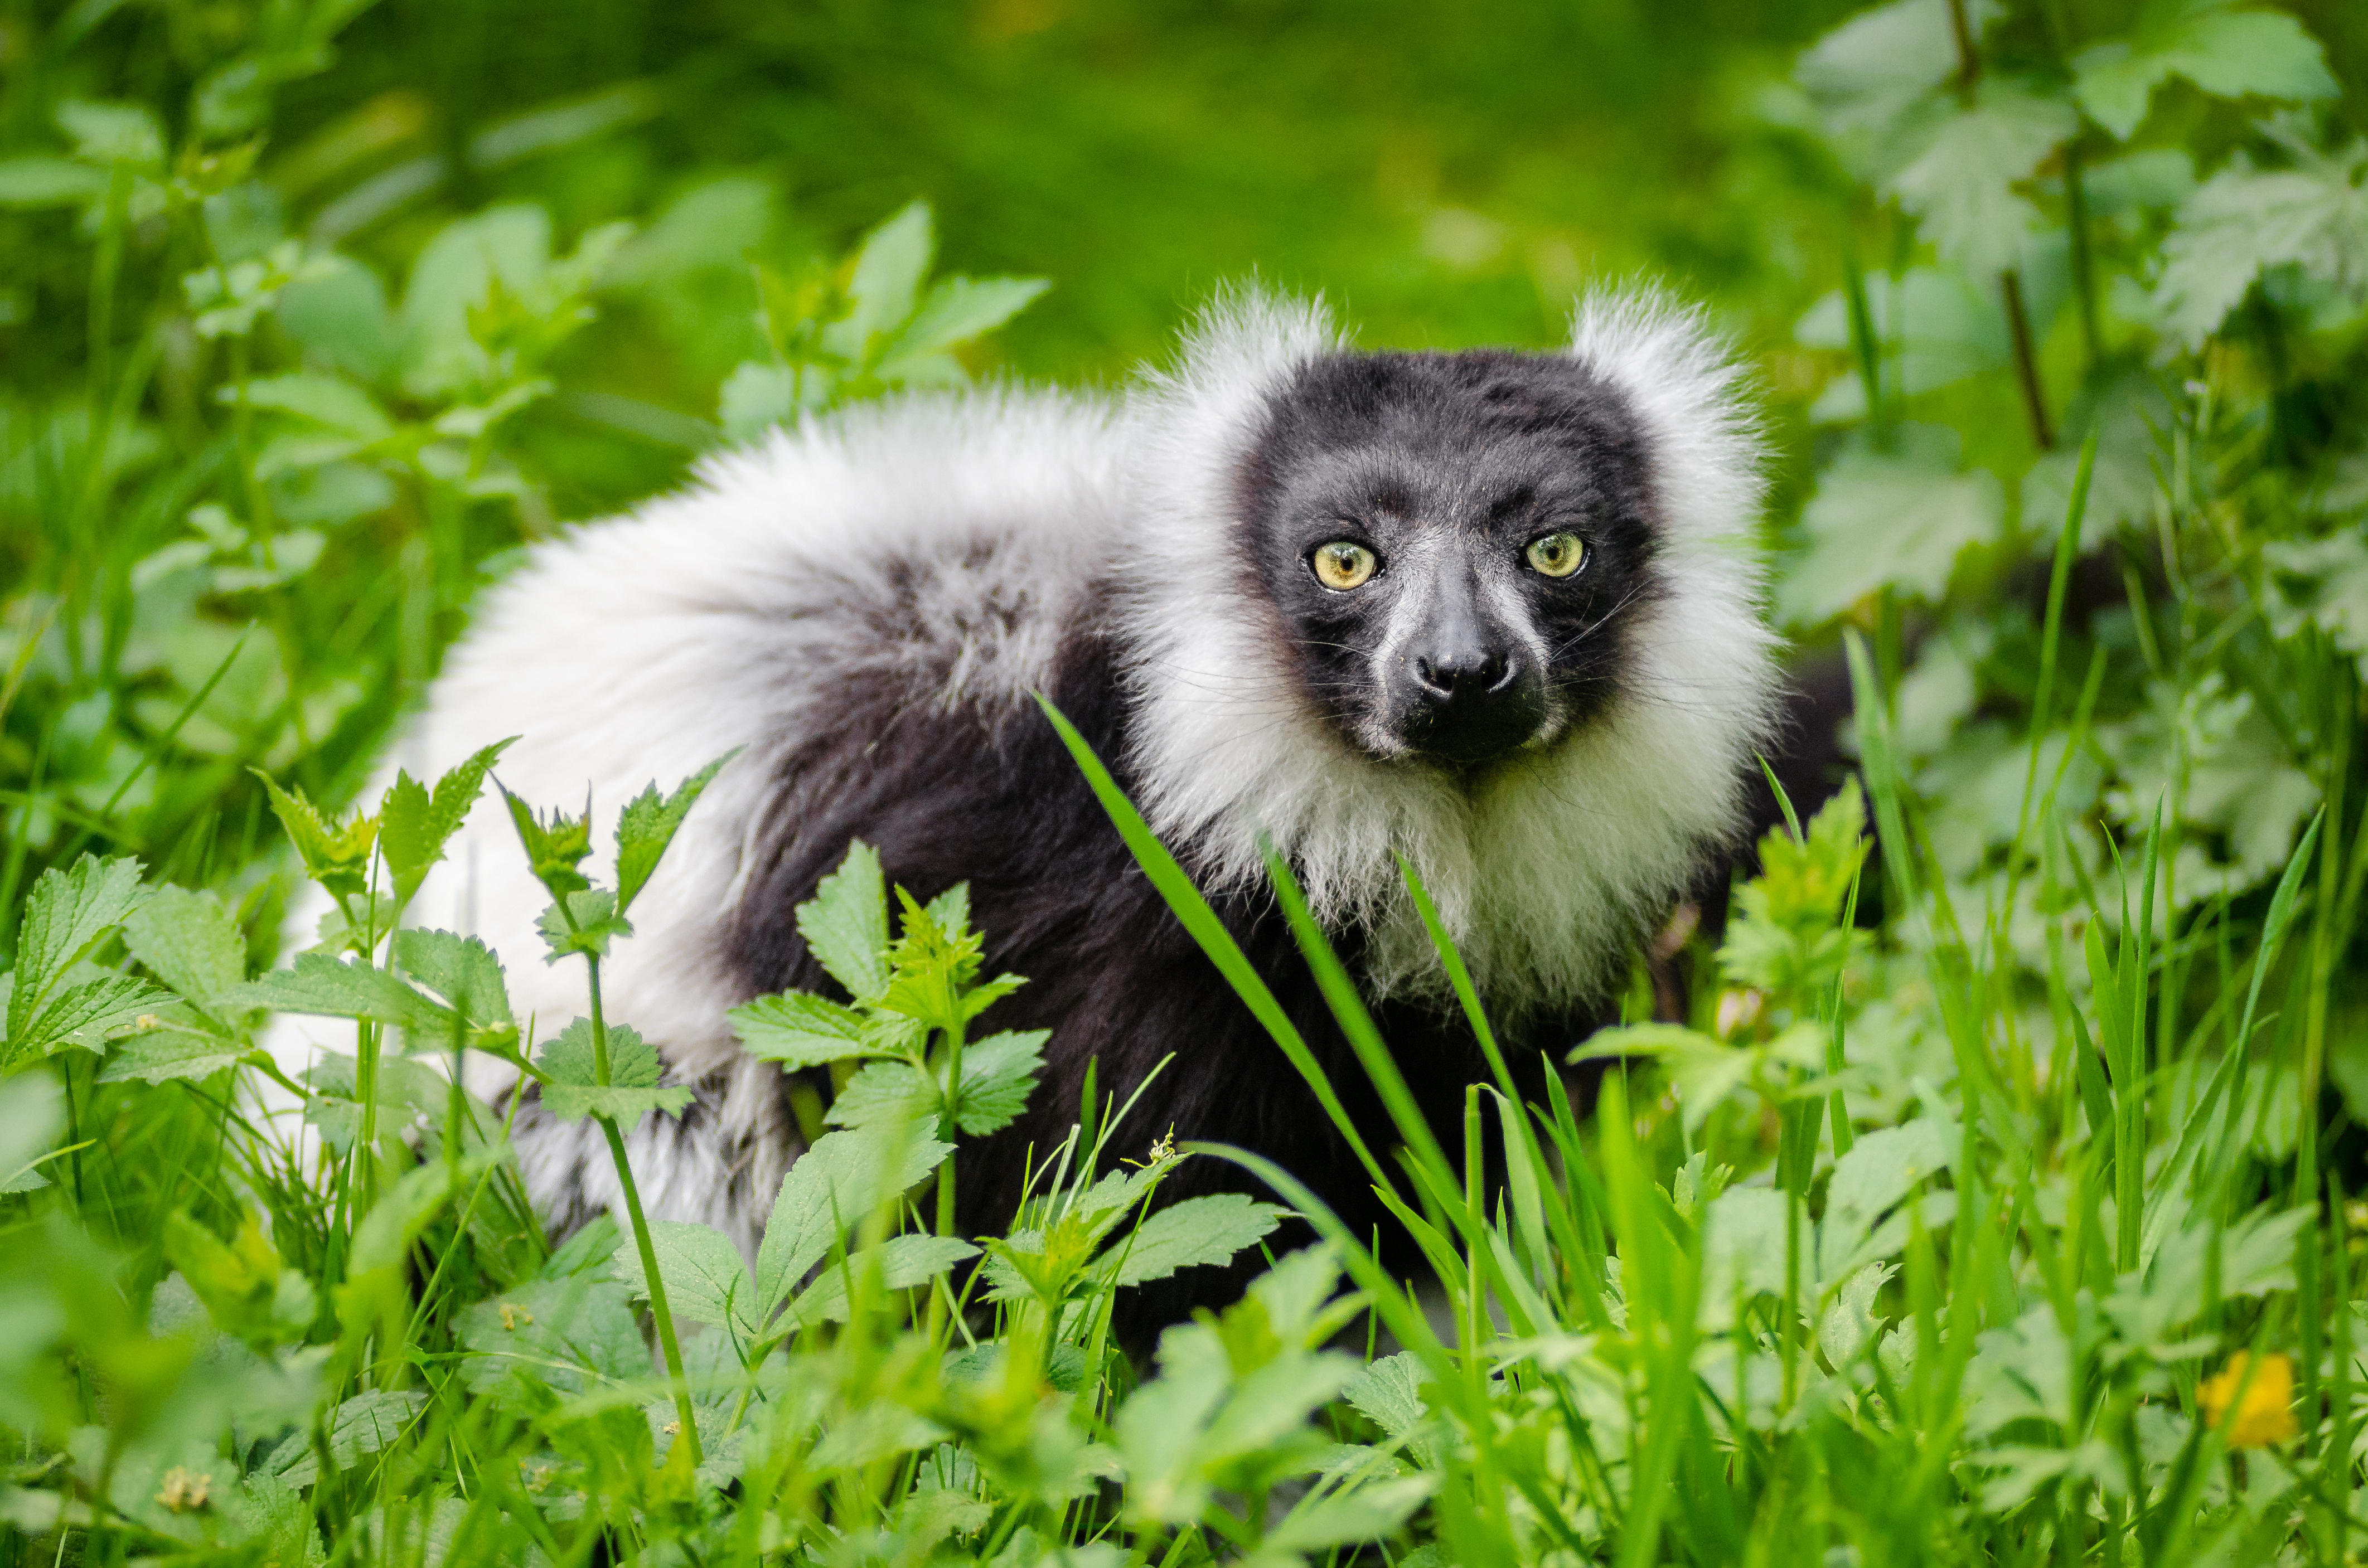
nature, animal, wildlife, zoo, mammal, fauna, primate, madagascar, vertebrate, lemur